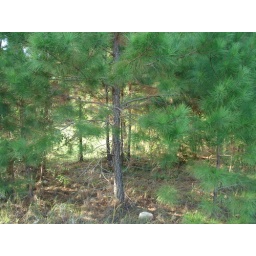
This photo was taken around my house. Pine tree grows tall and remains green most time of year.